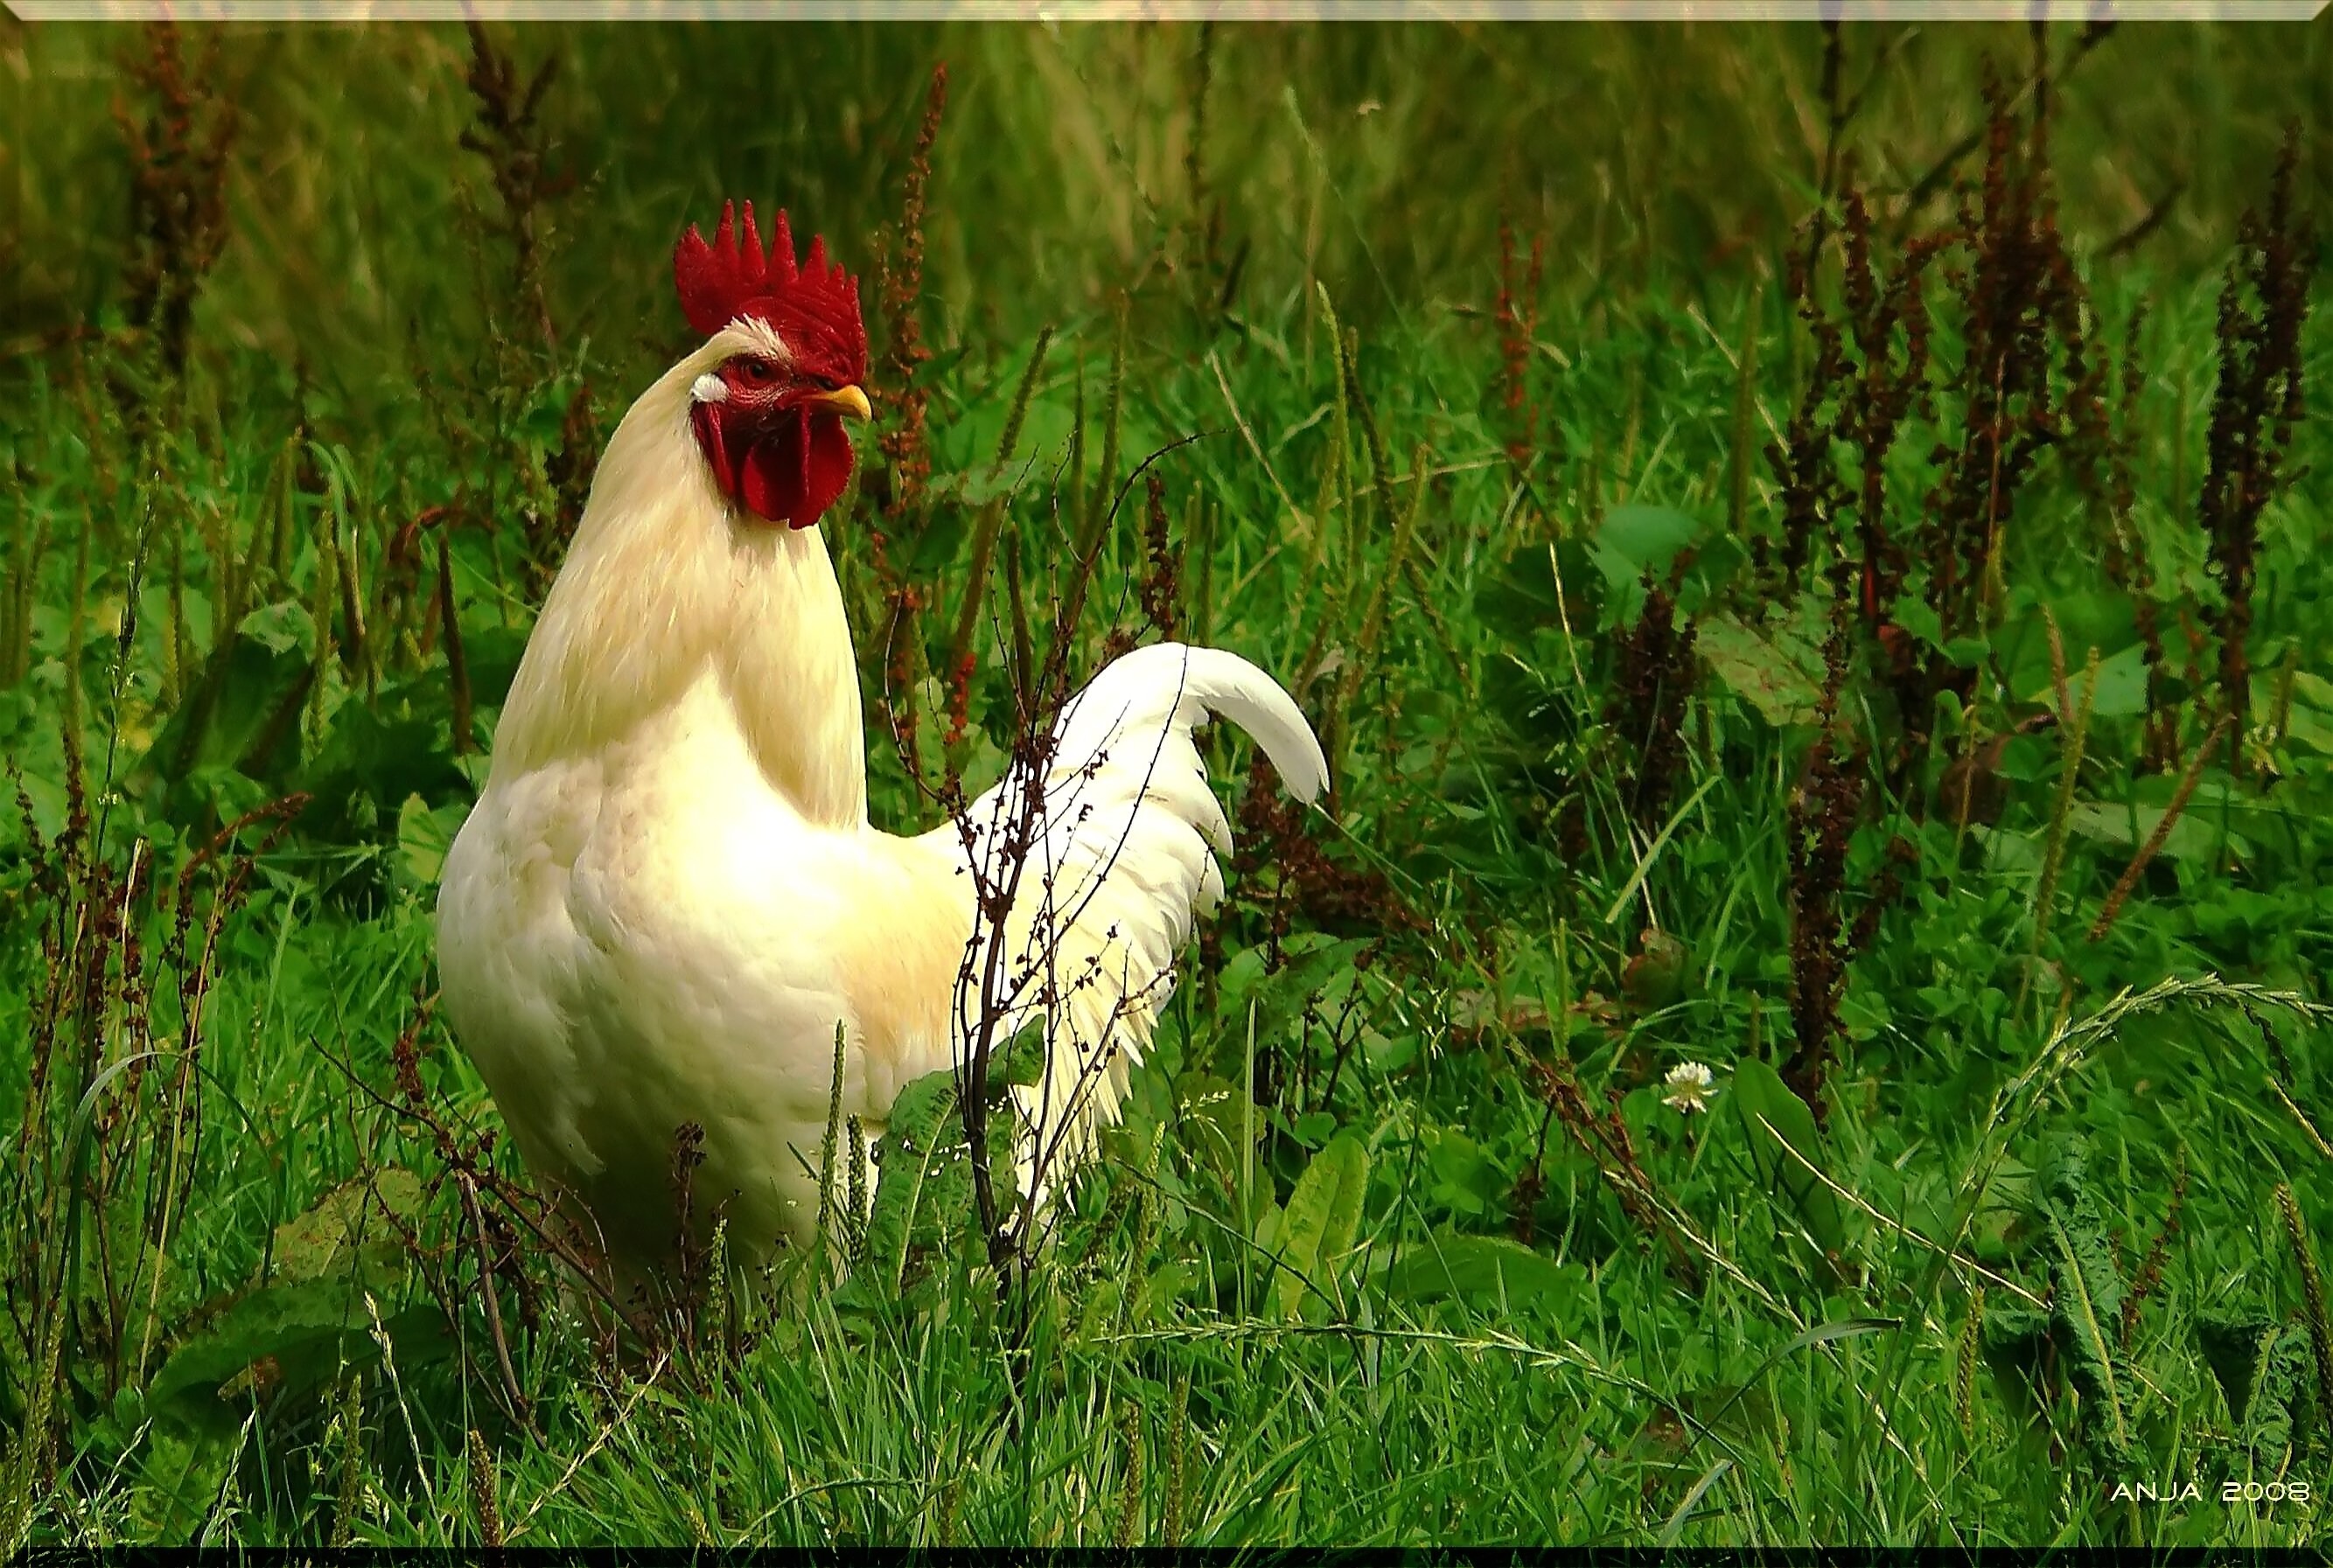
nature, grass, bird, white, meadow, prairie, animal, spring, red, beak, feather, chicken, fowl, fauna, rooster, plumage, poultry, birds, animals, galliformes, vertebrate, creature, bill, hahn, animal world, wildlife photography, spring dress, cockscomb, pride, grasses, phasianidae, free running, free range, gockel, gallus gallus domesticus, cocks, gegl gel, comb teeth